Battle of Hohenlinden

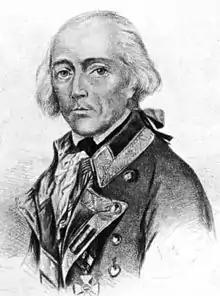
Franz Lauer

The Austrians reported losses of 798 killed, 3,687 wounded, and 7,195 prisoners, with 50 cannons and 85 artillery caissons captured. Bavarian casualties numbered only 24 killed and 90 wounded, but their losses also included 1,754 prisoners, 26 artillery pieces, and 36 caissons. In round numbers, this amounts to 4,600 killed and wounded, plus 8,950 soldiers and 76 guns captured. The French admitted casualties of 1,839 soldiers, one cannon, and two caissons. Since several units failed to turn in reports, Moreau's army probably lost at least 3,000 men. Bastoul was mortally wounded.